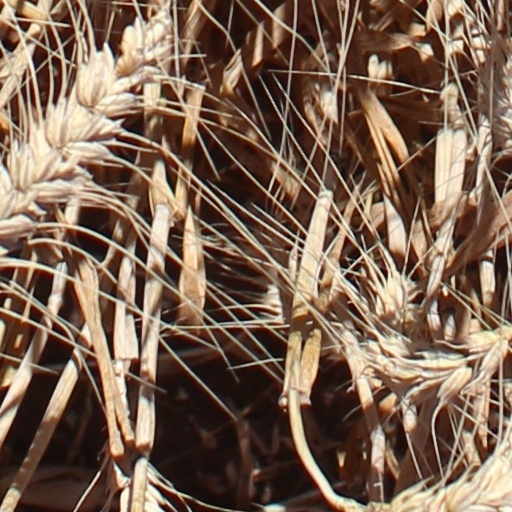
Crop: wheat